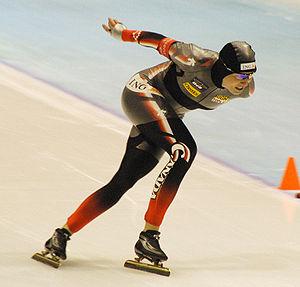
Kristina Groves, née le 4 décembre 1976 à Ottawa, est une patineuse de vitesse canadienne.
La coupe du monde de patinage de vitesse 2008 - 2009 est une compétition internationale qui se déroule durant la saison hivernale. La saison est rythmée par plusieurs épreuves selon les distances entre le 7 novembre 2008 à Berlin et le 8 mars 2009 à Salt Lake City. La compétition est organisée par l'Union internationale de patinage.